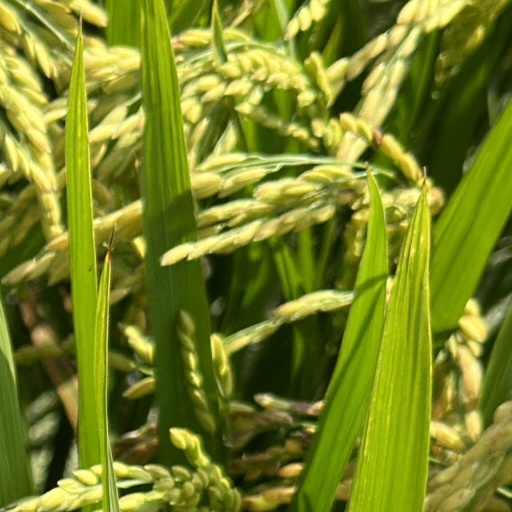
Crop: rice